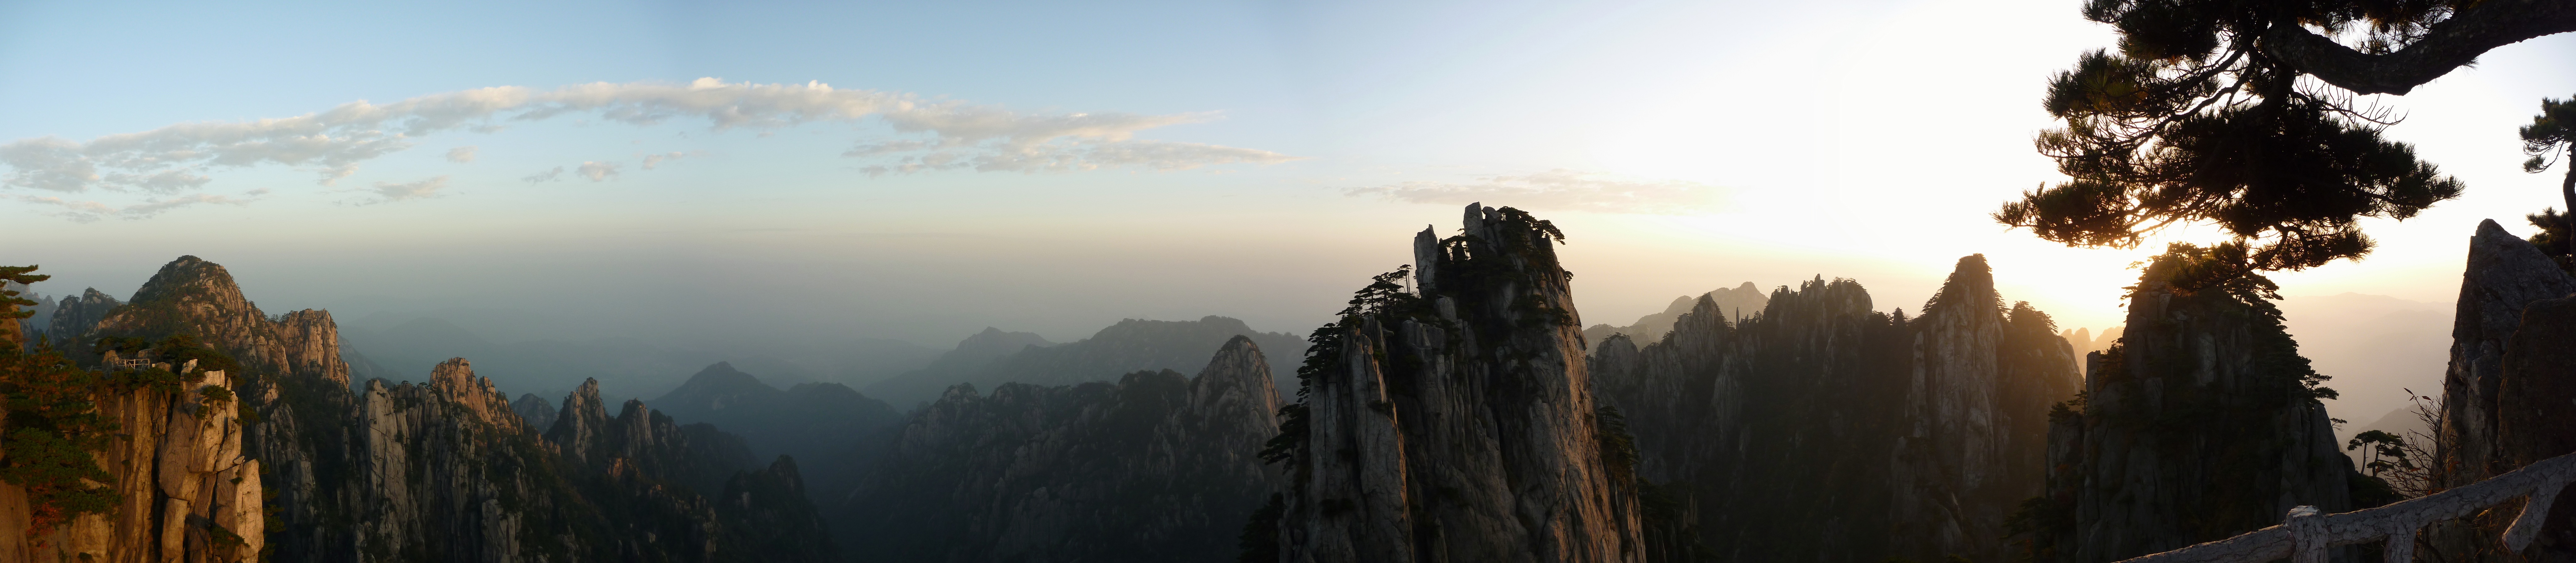
formation, extreme sport